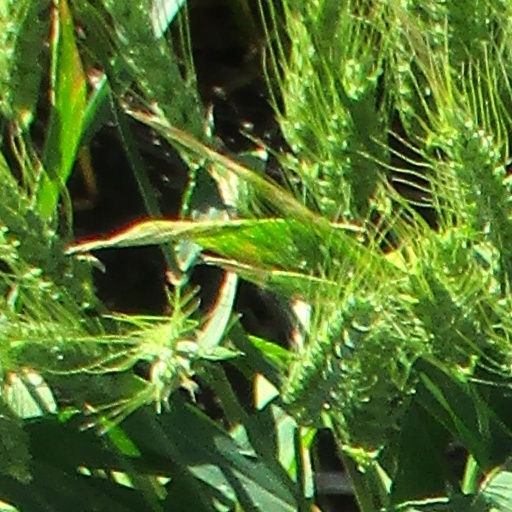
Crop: wheat